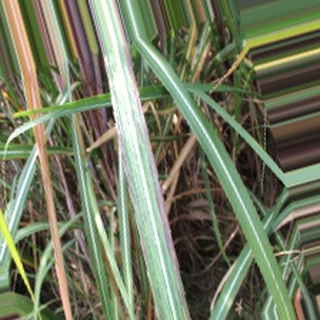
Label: sugarcane_bacterial_blight